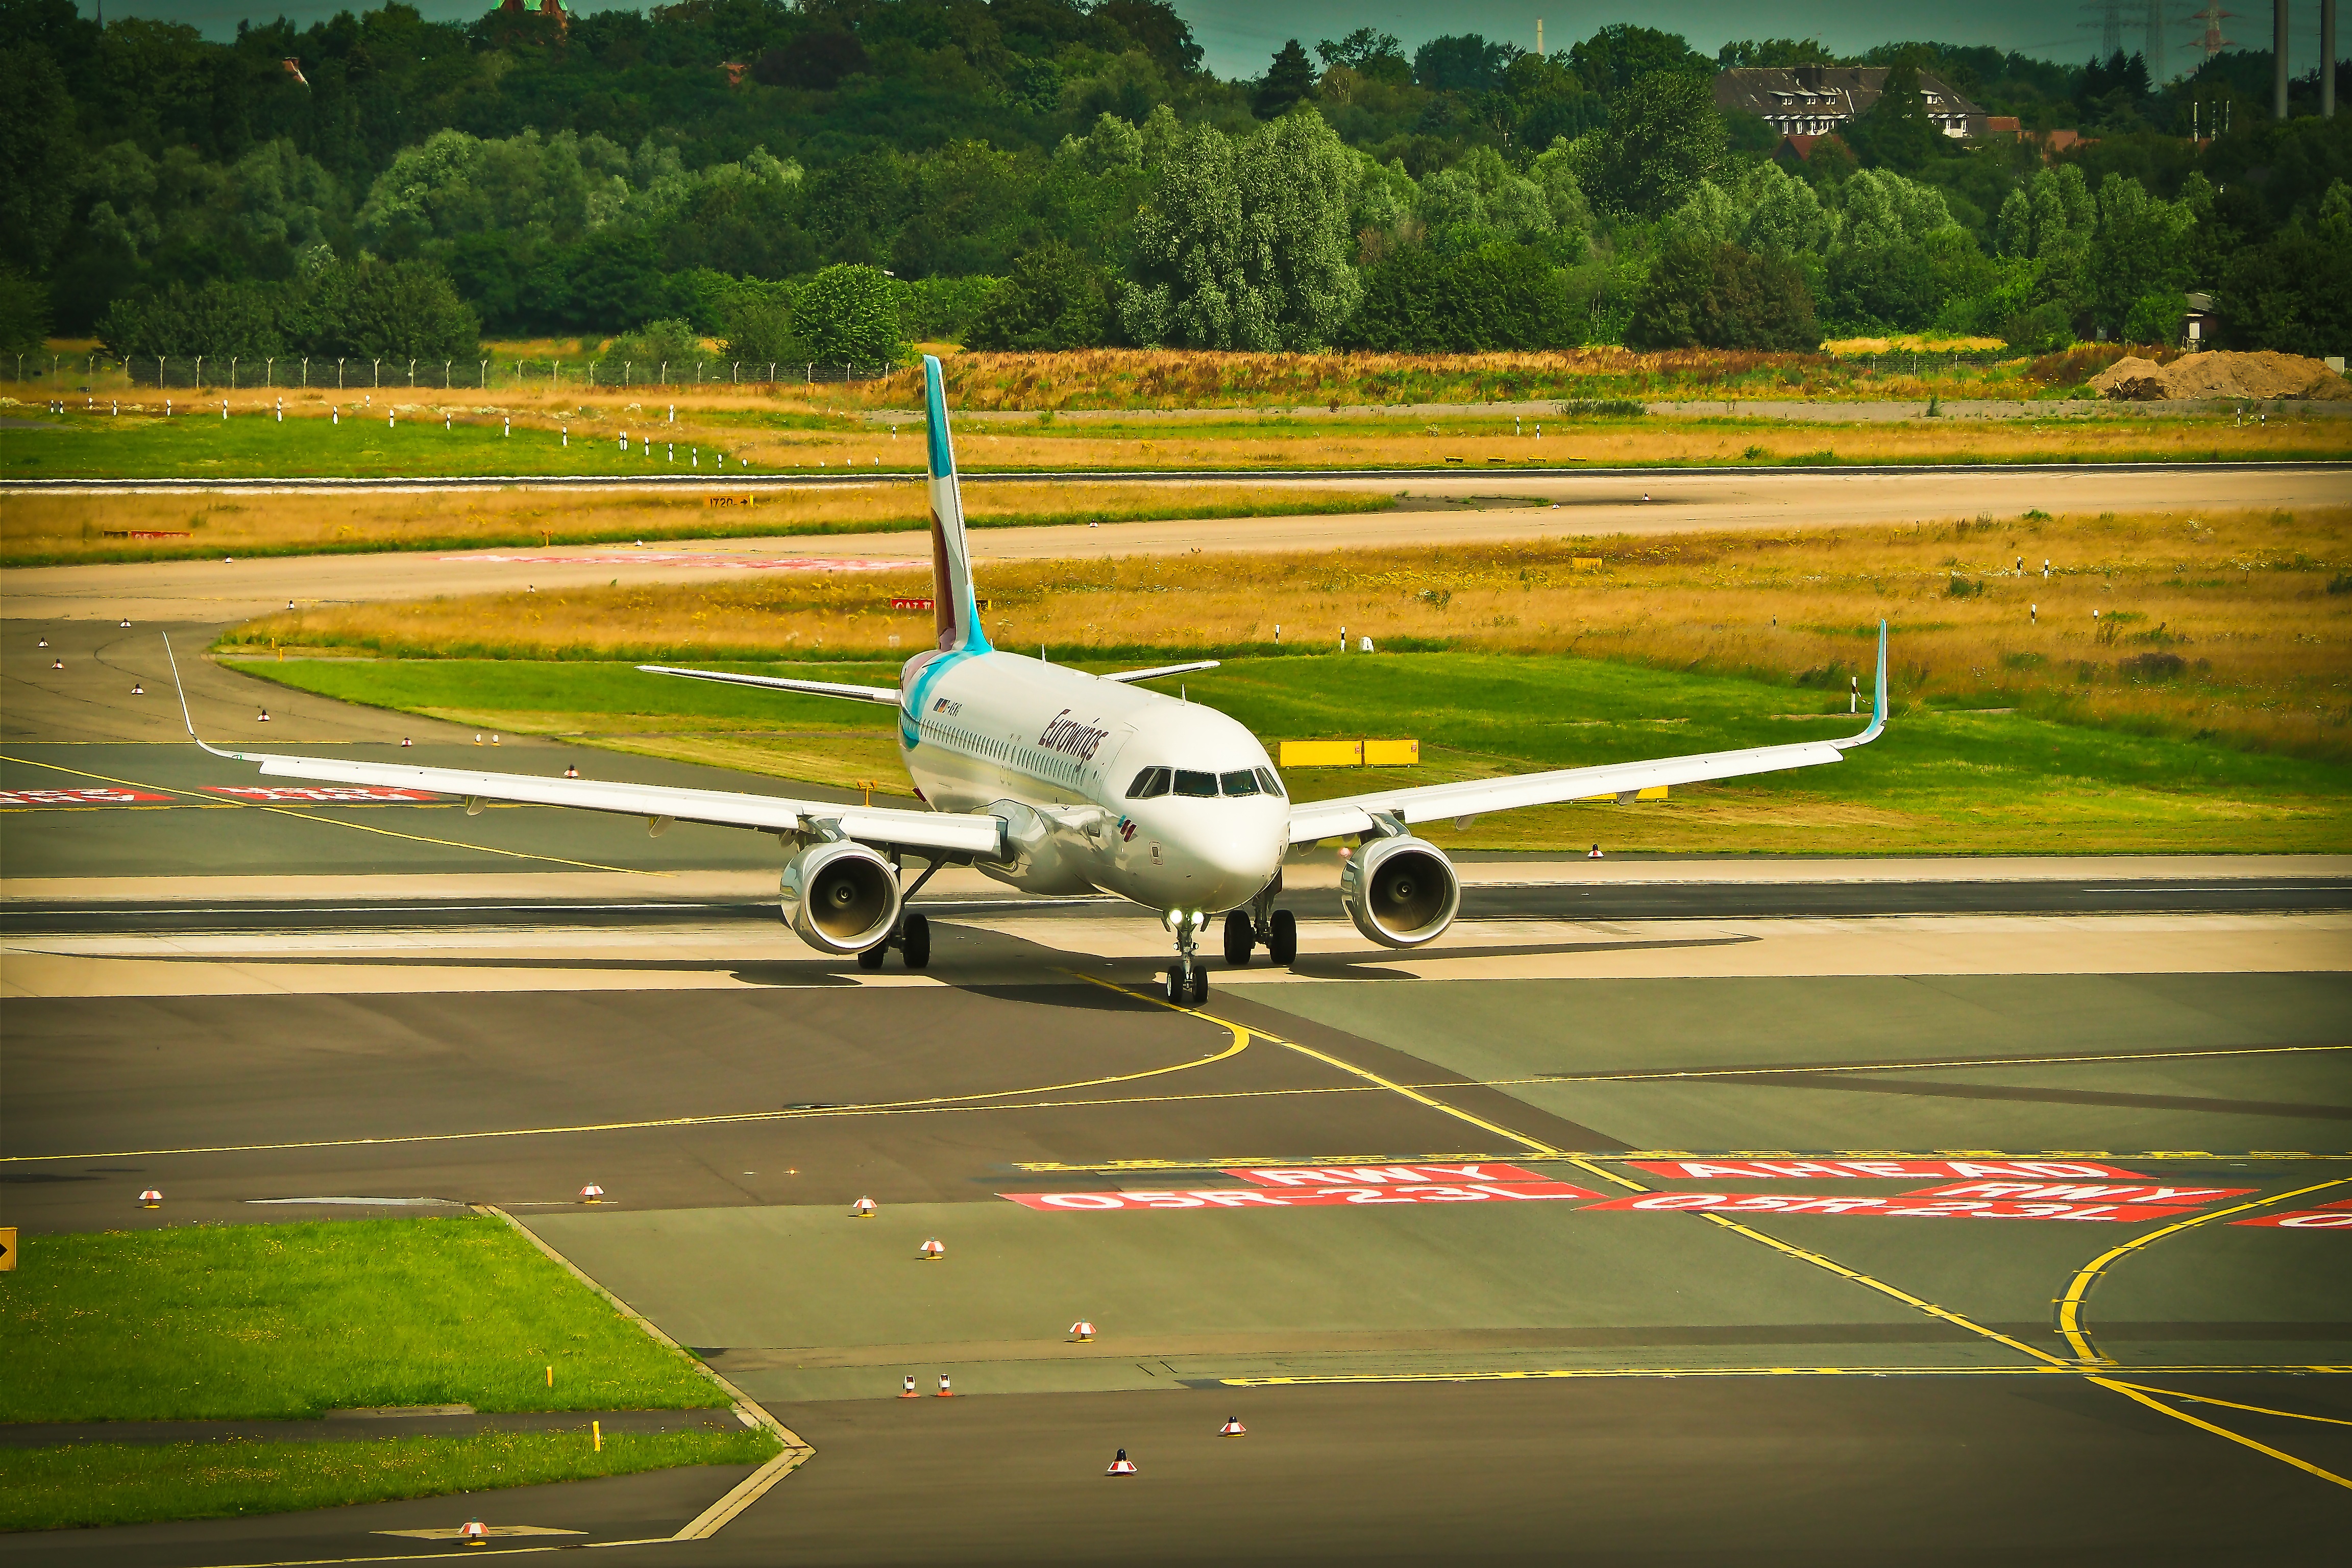
wing, traffic, fly, airport, travel, airplane, tarmac, aircraft, transport, vehicle, airline, aviation, flight, holiday, tourism, departure, holidays, infrastructure, airliner, runway, airlines, landing, locomotion, flyer, passenger, takeoff, air traffic, passenger aircraft, tilt shift, dusseldorf, go away, travel plane, holiday flight, jet aircraft, airbus a330, boeing 777, transport airport, boeing 767, air travel, boeing 737, atmosphere of earth, wide body aircraft, narrow body aircraft